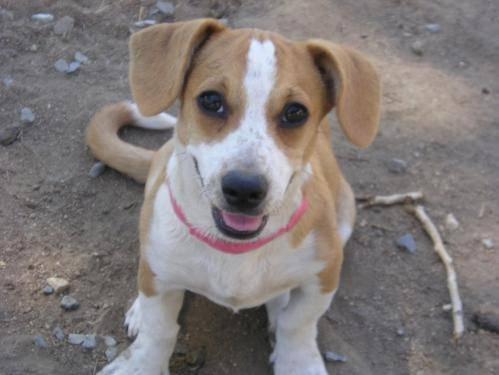
dog